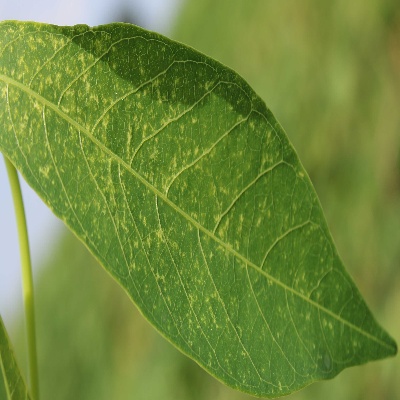
Crop: Cassava
Condition: green mite